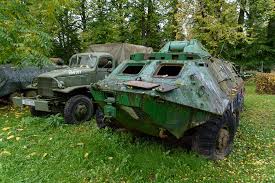
Label: BTR